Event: Nepal Earthquake
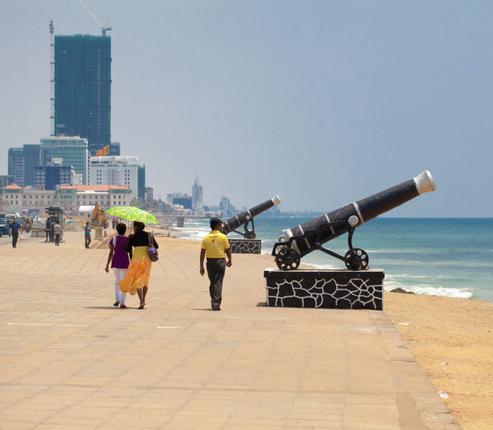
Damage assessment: no_damage